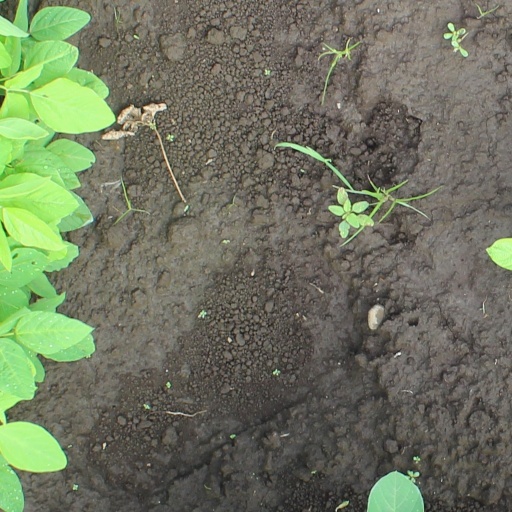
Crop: soybean